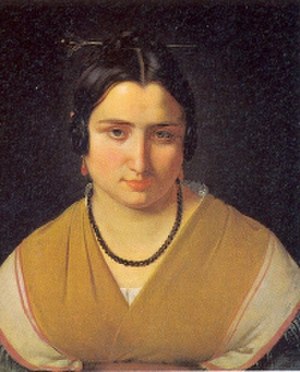
Albanerinde
Albert Küchlers maleri af Christian Winthers kæreste.
En albanerinde er inden for kunst oftest en kvinde, der kommer fra området omkring Albanosøen ved Rom. Albanerinder var ifølge litteraturen de danske kunstneres foretrukne modeller i guldalderen 1800-1850, hvor mange danske arbejdede i Rom. Albanerinderne udmærkede sig ved deres skønhed.